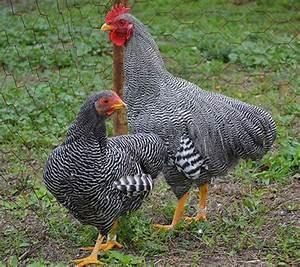
chicken